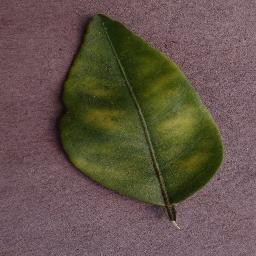
Label: Orange___Haunglongbing_(Citrus_greening)